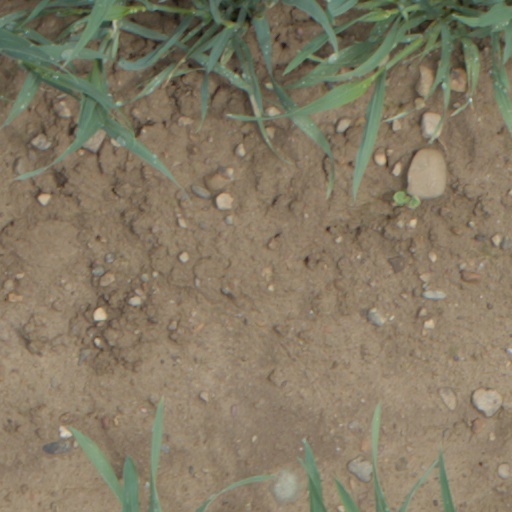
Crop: wheat